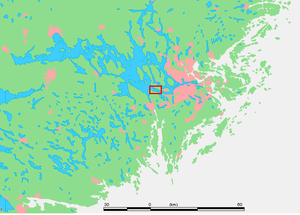
Helgö / Helgösamfundet
Helgöns beliggenhed i Mälaren
Helgö er en ø, landsby og oldtidshandelsplads i søen Mälaren i Ekerö kommun, Stockholms län i Sverige. Øens største bredde er omkring 1,5 km, den er omkring 5 km lang og har et areal på 48 hektar. Den ligger tæt ved sydsiden af Ekerö. Antal fast boende på Helgö var i 2005 141 personer.